Dr. E.P. McGehee Infirmary

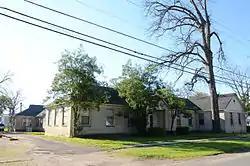

The Dr. E.P. McGehee Infirmary is a historic medical complex at 614 South Cokley Street in Lake Village, Arkansas. The complex began as a single wood-frame structure in 1910 serving as a medical clinic for the local African-American population. It was the town's primary infirmary from its establishment until 1973. It was established and operated by Dr. Edward Pelham McGehee until his death in 1950. It is now home to the Museum of Chicot County.